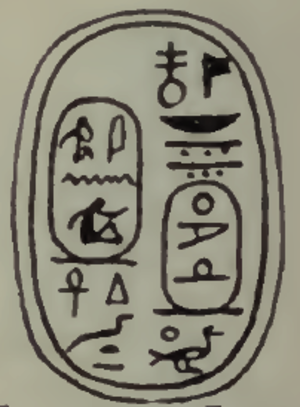
Merhoteprê Ini Iᵉʳ est peut-être un roi de la XIIIᵉ dynastie. Plusieurs chercheurs l'identifient à Merhoteprê Sobekhotep.